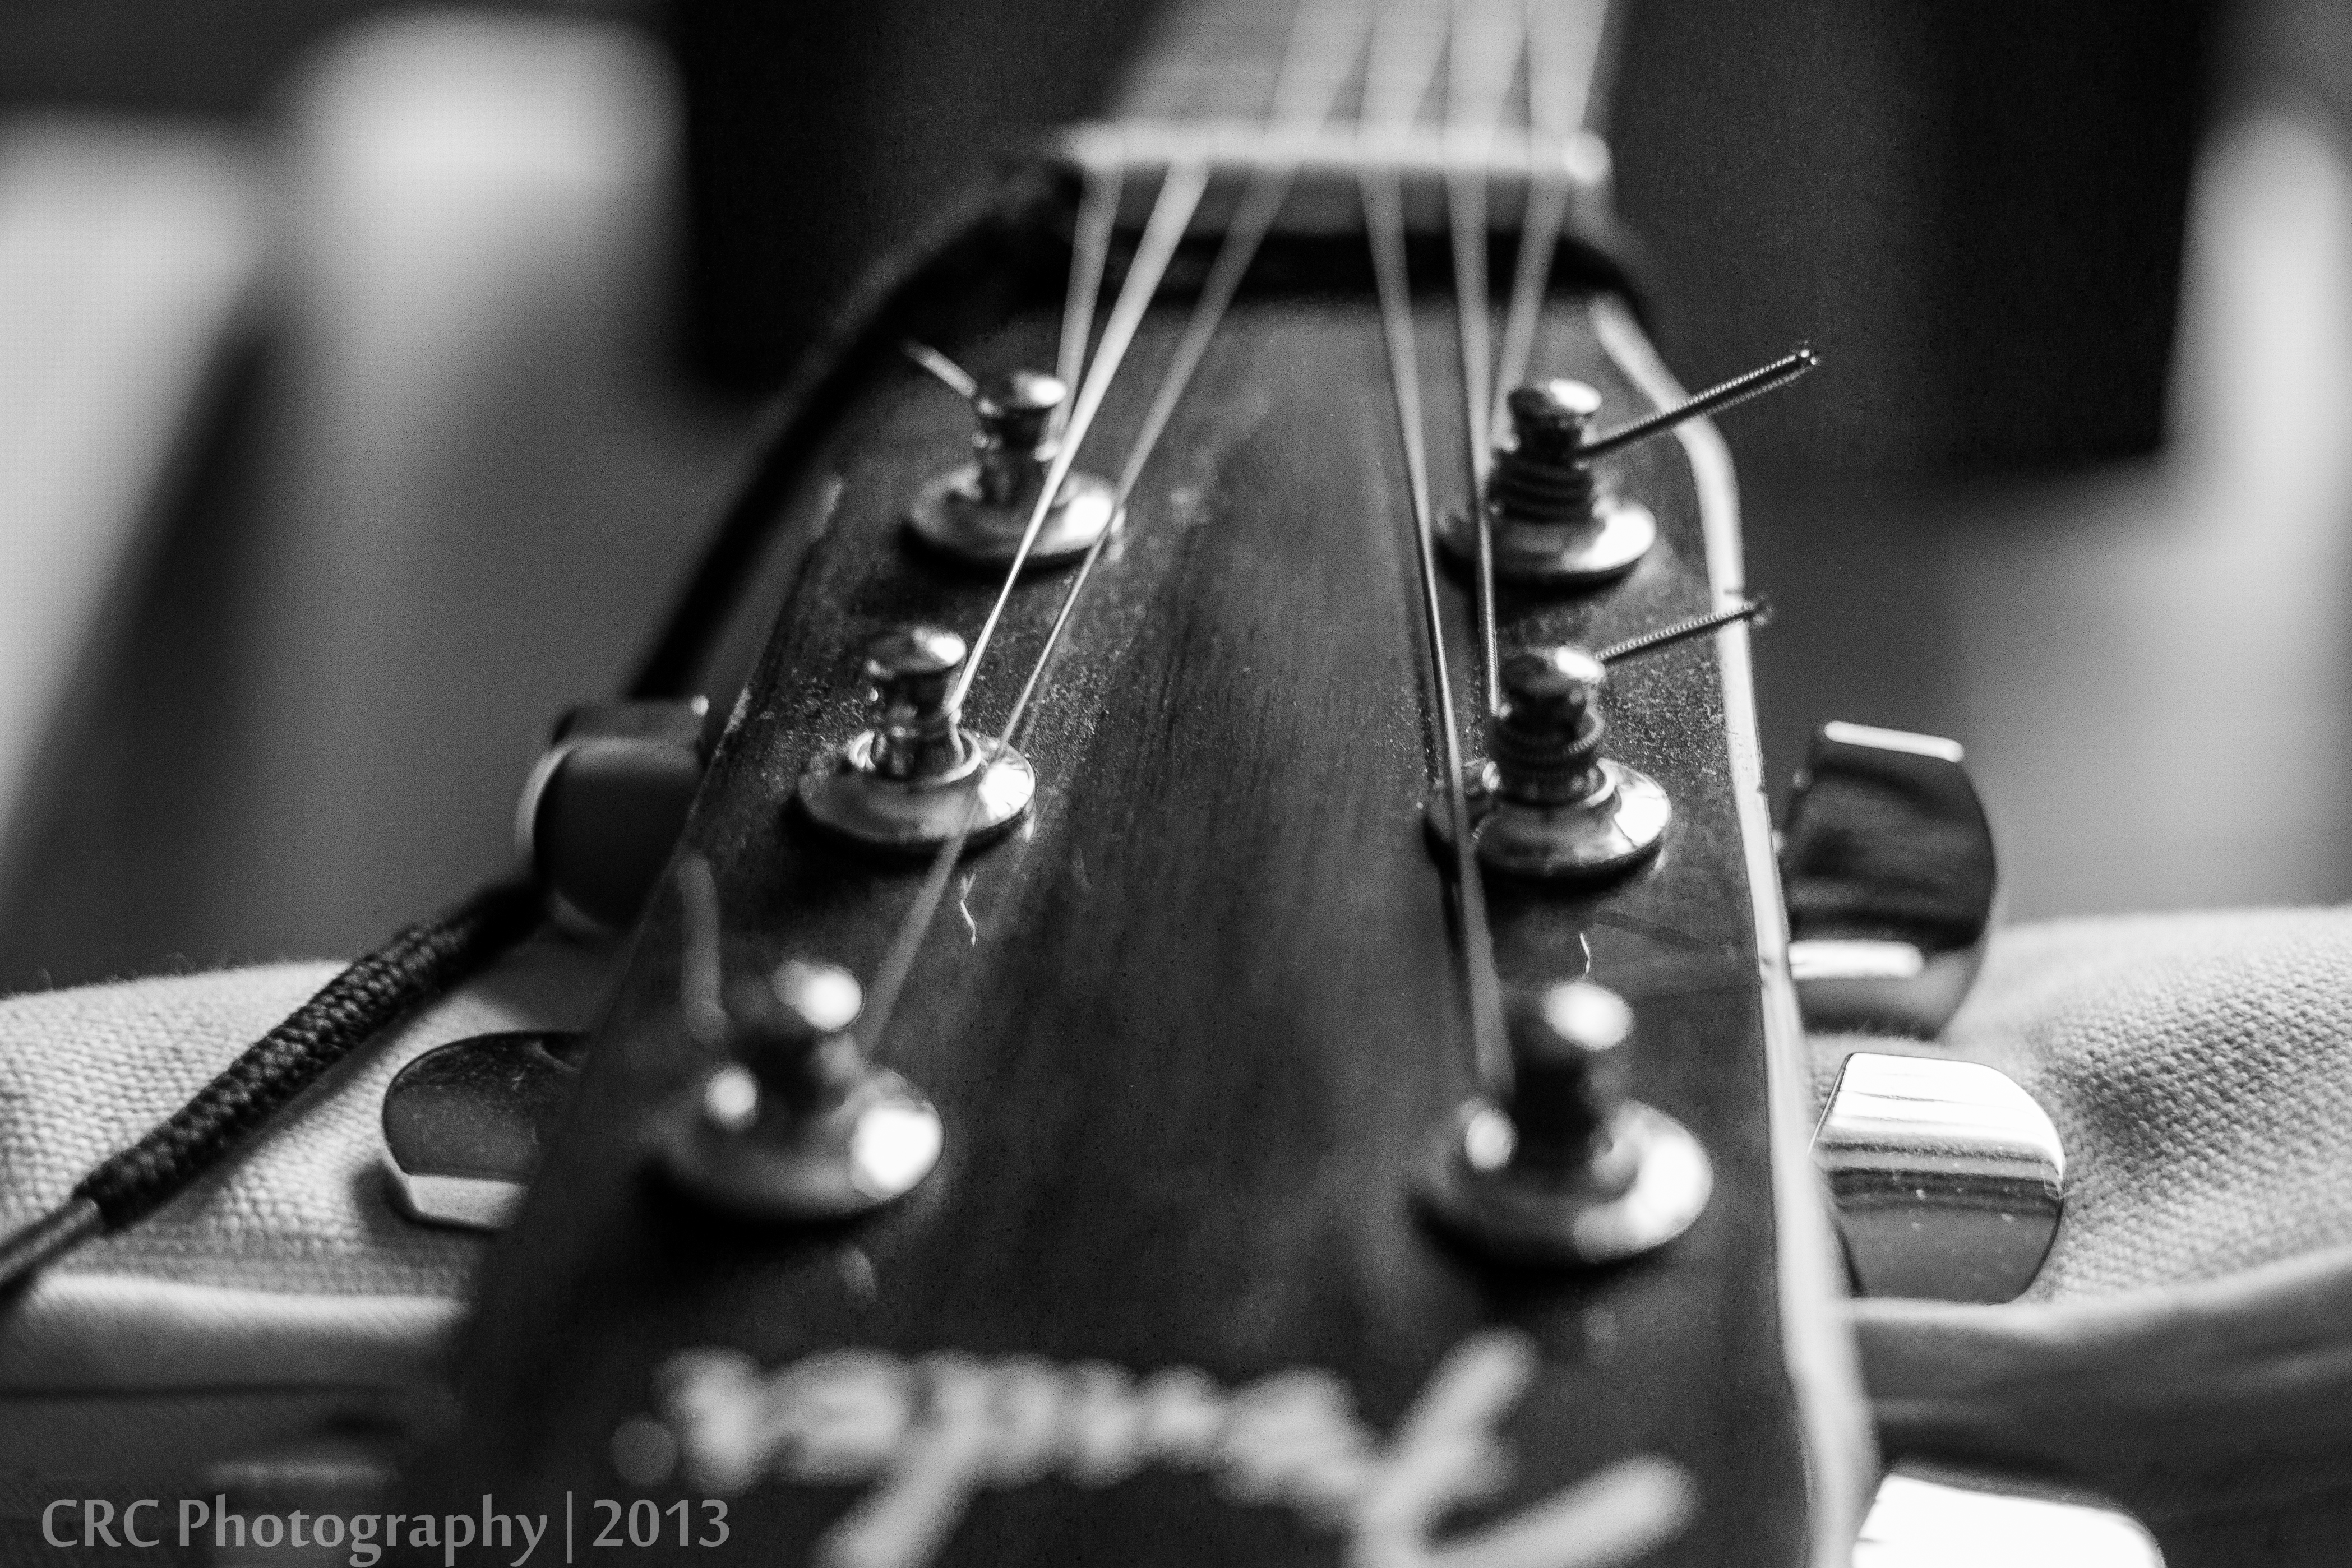
music, black and white, white, photography, guitar, acoustic guitar, black, monochrome, musical instrument, close up, violin, blackandwhite, mono, 35mm, instruments, bass guitar, d3100, arty, classical music, monochrome photography, string instrument, bowed string instrument, plucked string instruments